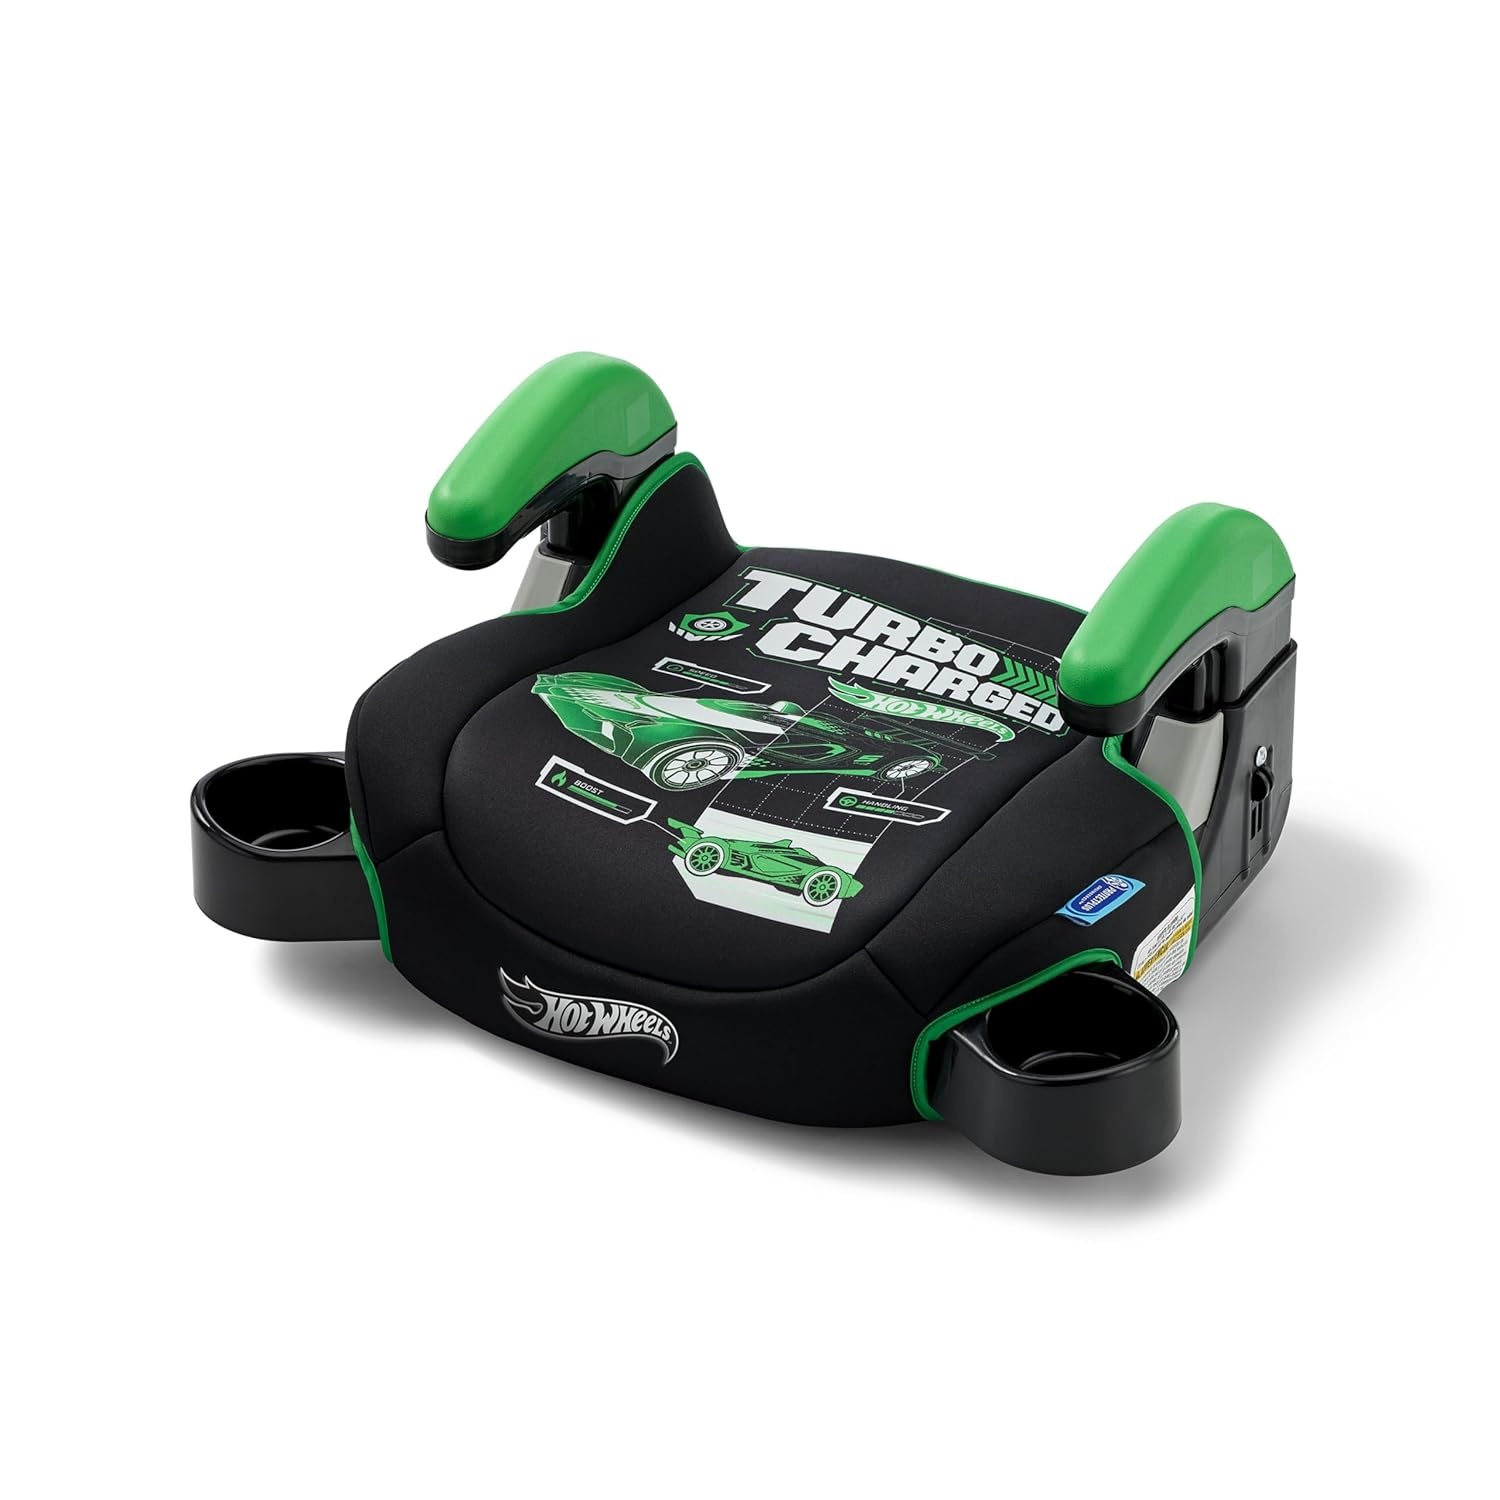
Graco TurboBooster 2.0 Backless Booster Car Seat, Hot Wheels Gamer, Travel Booster Seat for Children Ages 4-10, Weight 40-100 Pounds and Height up to 57 Inches
Overview Brand : Graco Installation Type : Seat Belt Material : Polyester Color : Hot Wheels Orientation : Forward Facing About this item Leading Consumer-Rated: Top-rated by leading consumer magazines and publications Graco ProtectPlus Engineered: Provides robust protection in frontal, rear, and rollover crashes Height Adjustable: Comes with height-adjustable armrests for superior comfort levels Proper Seating Position: Helps to seat your growing child at the proper height for the seat belt Modern Design: Equipped with unique modern design elements and hide-away cup holders hide-away cup holders keep drinks and snacks within reach Extreme Temperature Tested: Additional testing based on the New Car Assessment Program and for extreme car interior temperatures Engineered and crash tested to meet or exceed US standard FMVSS 213. Designed to be the kind of stylish, comfortable seat your child will actually want to ride in Booster seat is rigorously crash tested to meet or exceed US safety standards and reassure safety-conscious parents. Do not use bleach to clean Note: This model comes without latches. A booster is no longer needed once the vehicle seat belt fits properly, typically when the child reaches 4 feet 9 inches tall and is between ages 8-12. Be sure to check your local and state laws, as well as AAP and NHTSA recommendations, for car seat usage
Brand: Graco
Category: Baby & Toddler > Baby Transport > Baby & Toddler Car Seats > Booster Seats